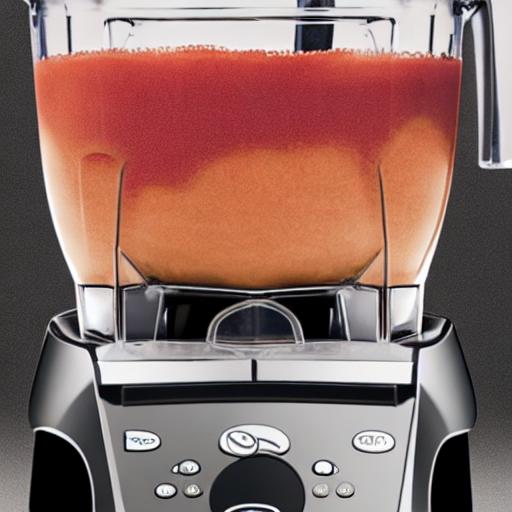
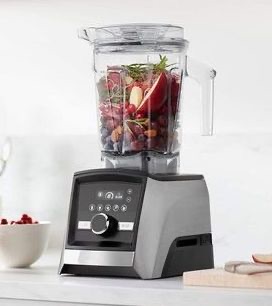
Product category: items_blender
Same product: no